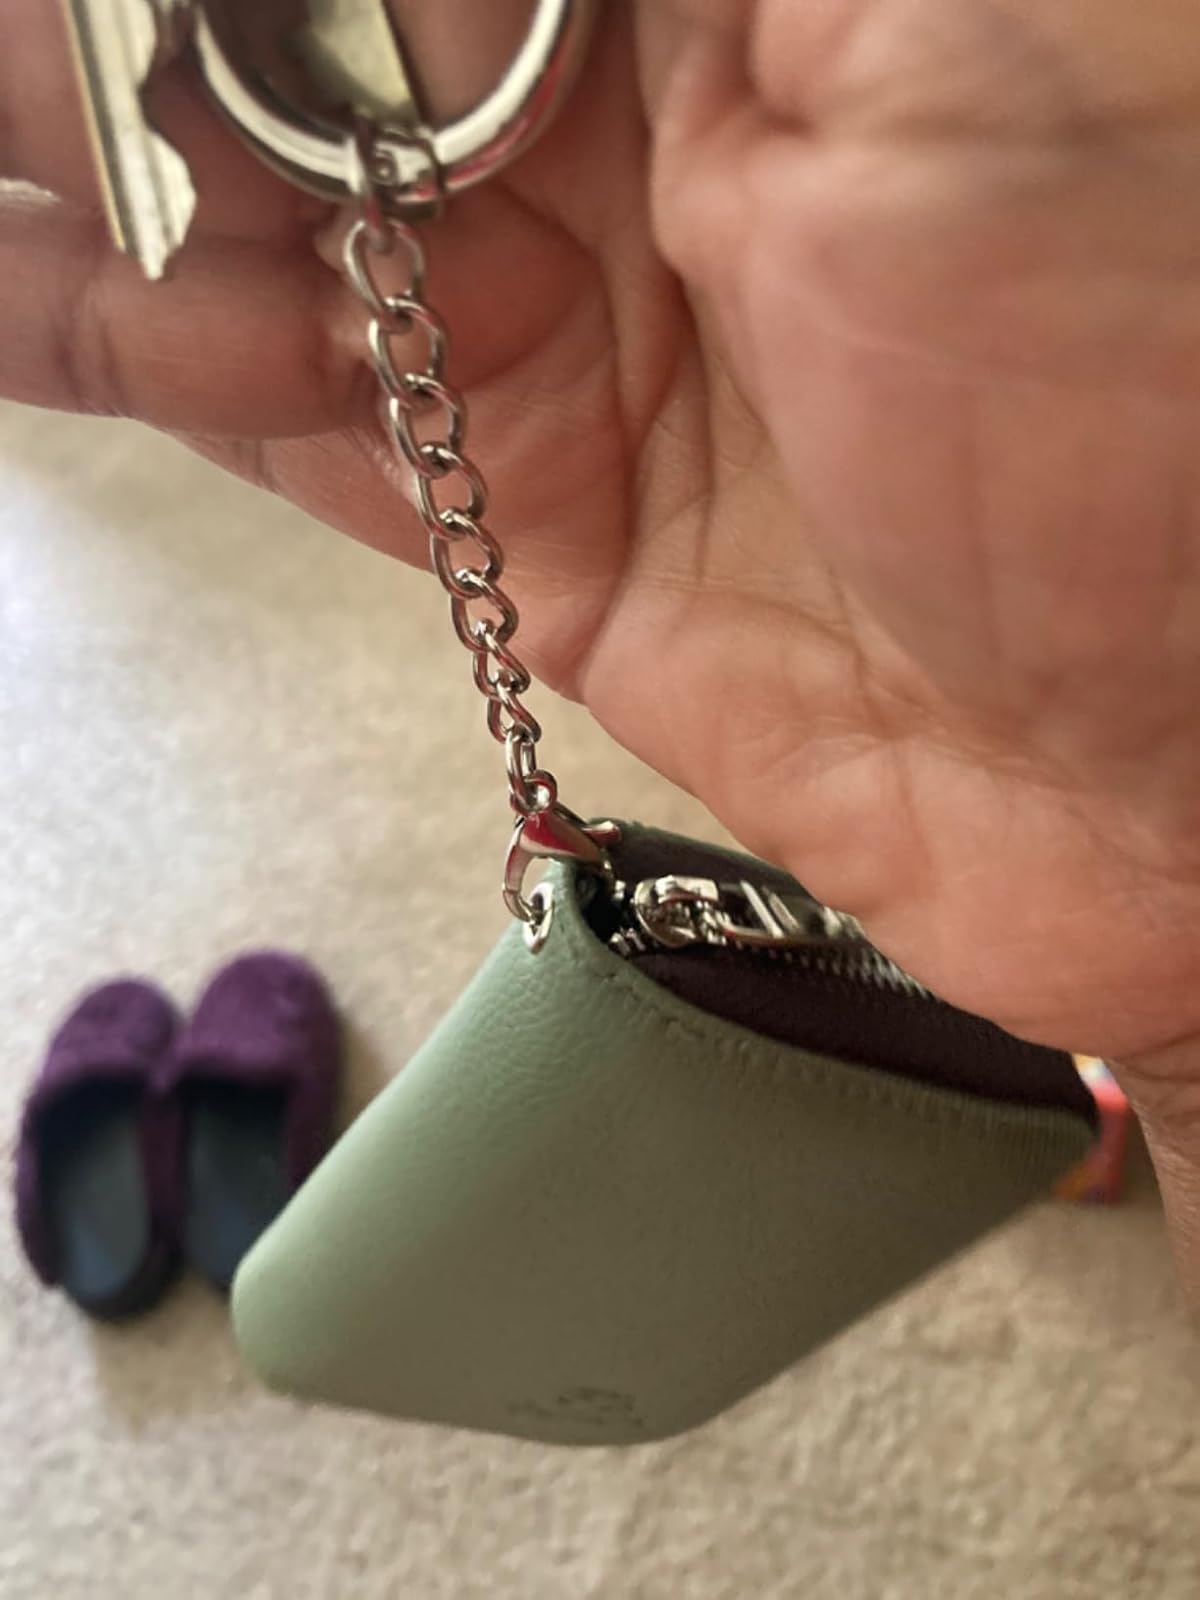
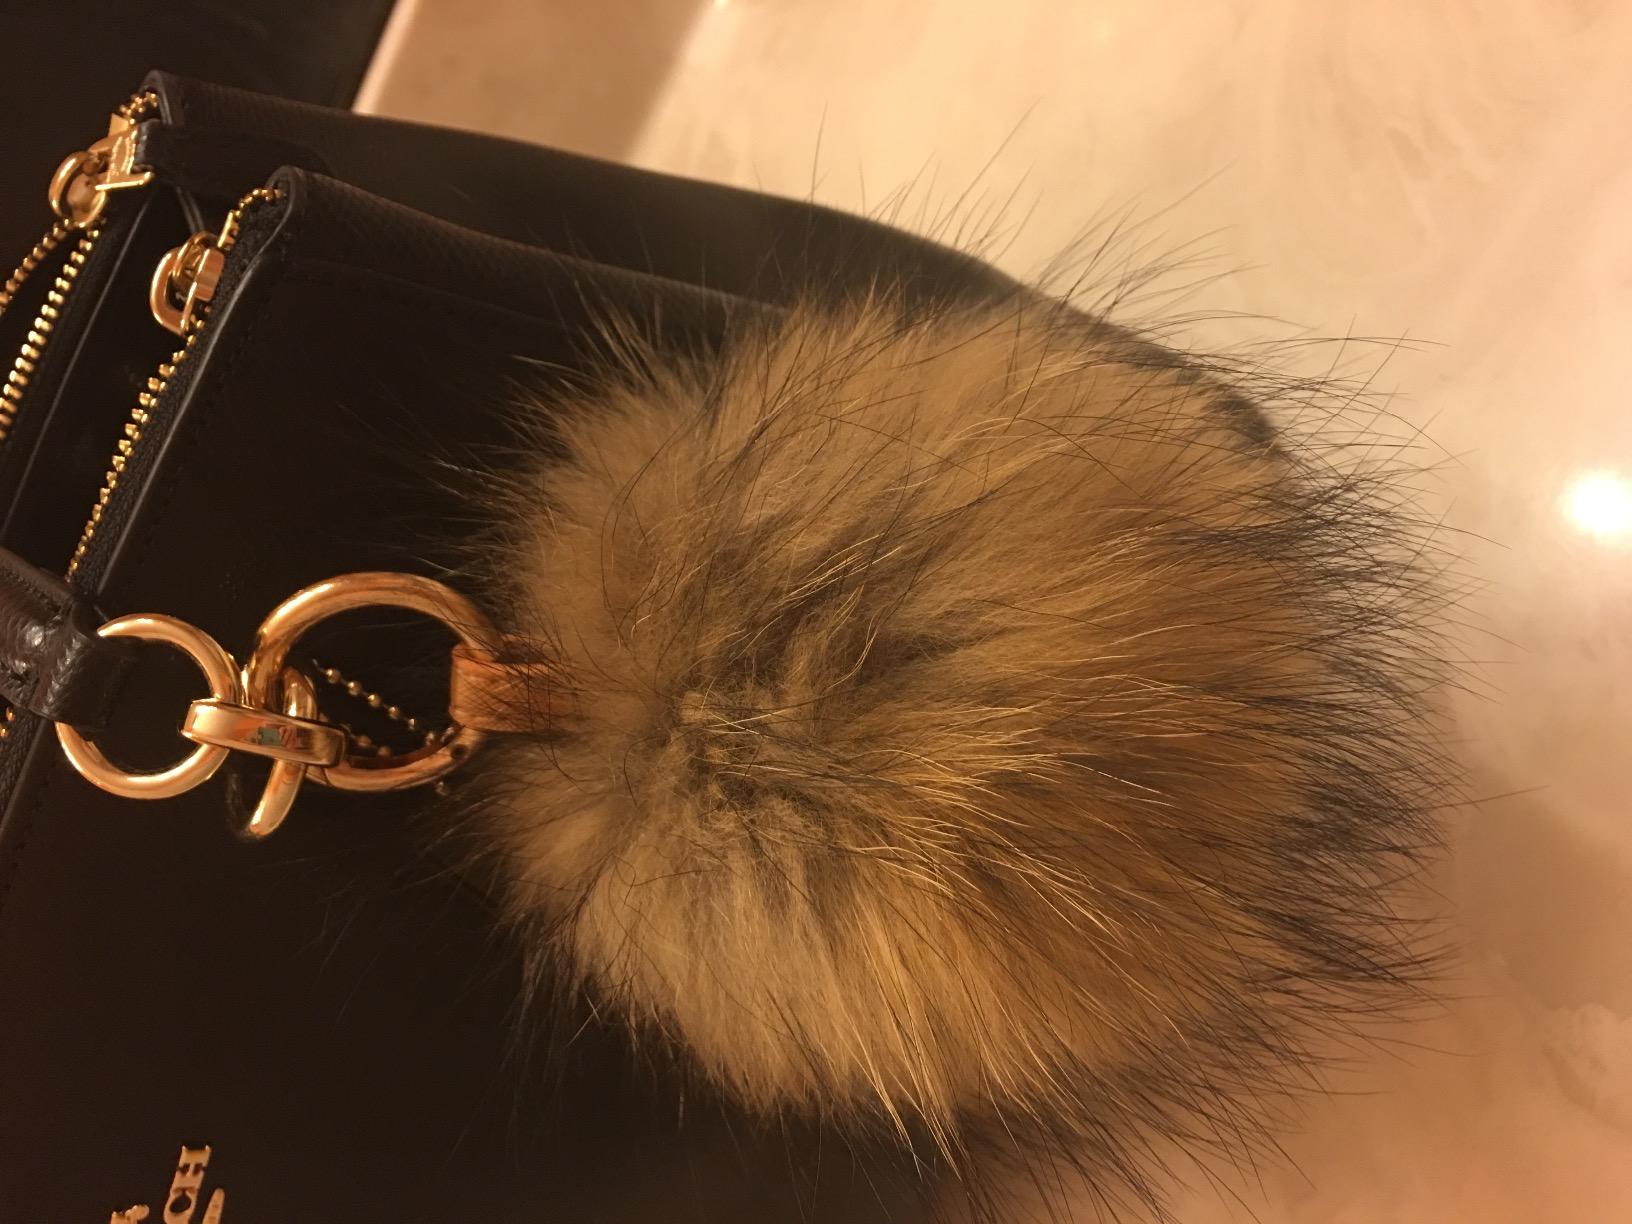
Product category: accessories_keychain
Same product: no